Crazy in Love

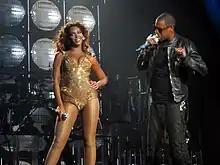
Two people are performing on stage. The woman, at left, wears a pink short dress and transparent stockings, and holds a microphone with her right hand. She is looking at something to her right while she holds her left hand on her hip. The man is rapping through a microphone. He wears dark clothes (a jacket, a shirt and pants).

By July 2002, Beyoncé had already recorded several songs which would appear on "Dangerously in Love". Columbia Records planned to release the album in October 2002; however, the release was postponed several times to capitalize on the success of American rapper Nelly's 2002 single "Dilemma," which features Beyoncé's former Destiny's Child colleague Kelly Rowland. These delays allowed Beyoncé to record more songs for the album.